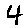
Label: 4